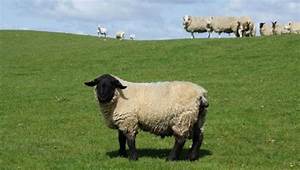
Label: pecora